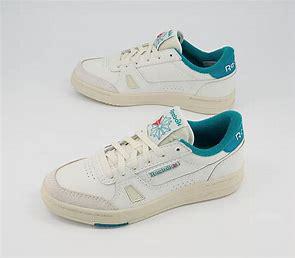
Brand: Reebok
Model: LT Court